Multiple patterning

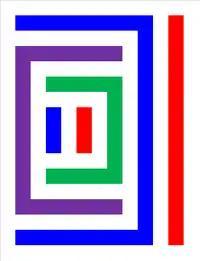
Four masks for dividing minimum pitch by 3. To pattern at one-third the minimum line pitch, 4 masks (each represented here by a different color) may be used. This method is also known as "LELELELE" (4x the litho-etch (LE) iteration). Alternatively, SADP may be applied with fewer masks.

Compared to 193i SADP, EUV SADP cost is dominated by the EUV tool exposure, while the 193i SAQP cost difference is from the added depositions and etches. The processing cost and yield loss at a lithographic tool is expected to be highest in the whole integrated process flow due to the need to move the wafer to specific locations at high speed. EUV further suffers from the shot noise limit, which forces the dose to increase going for successive nodes. On the other hand, depositions and etches process entire wafers at once, without the need for wafer stage motion in the process chamber. In fact, multiple layers may be added under the resist layer for anti-reflection or etch hard-mask purposes, just for conventional single exposure.